National Taiwan University

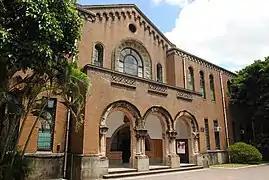
The Old Main Library building (pictured) was repurposed as a gallery dedicated to NTU's history.

Taihoku college classes consisted of "lectures" taught by professors, assistant professors, and other faculty. By 1945, it had five colleges with a total of 114 lectures. The university's first president was Japanese historian (1928–1937), a graduate of Tokyo Imperial University who was appointed to the presidency on March 16, 1928. Japanese scholar Toyohachi Fujita (1869–1929) was appointed as the first dean of the Faculty of Literature and Politics while Kintaro Oshima was named the inaugural dean of the Faculty of Science and Agriculture. Enrollment years were shortened during World War II and university functions were limited following the American bombing of Taipei.